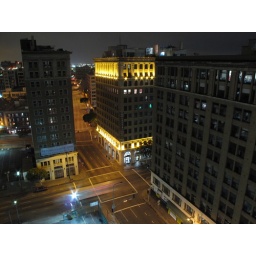
That streak in the road is a bus going by.